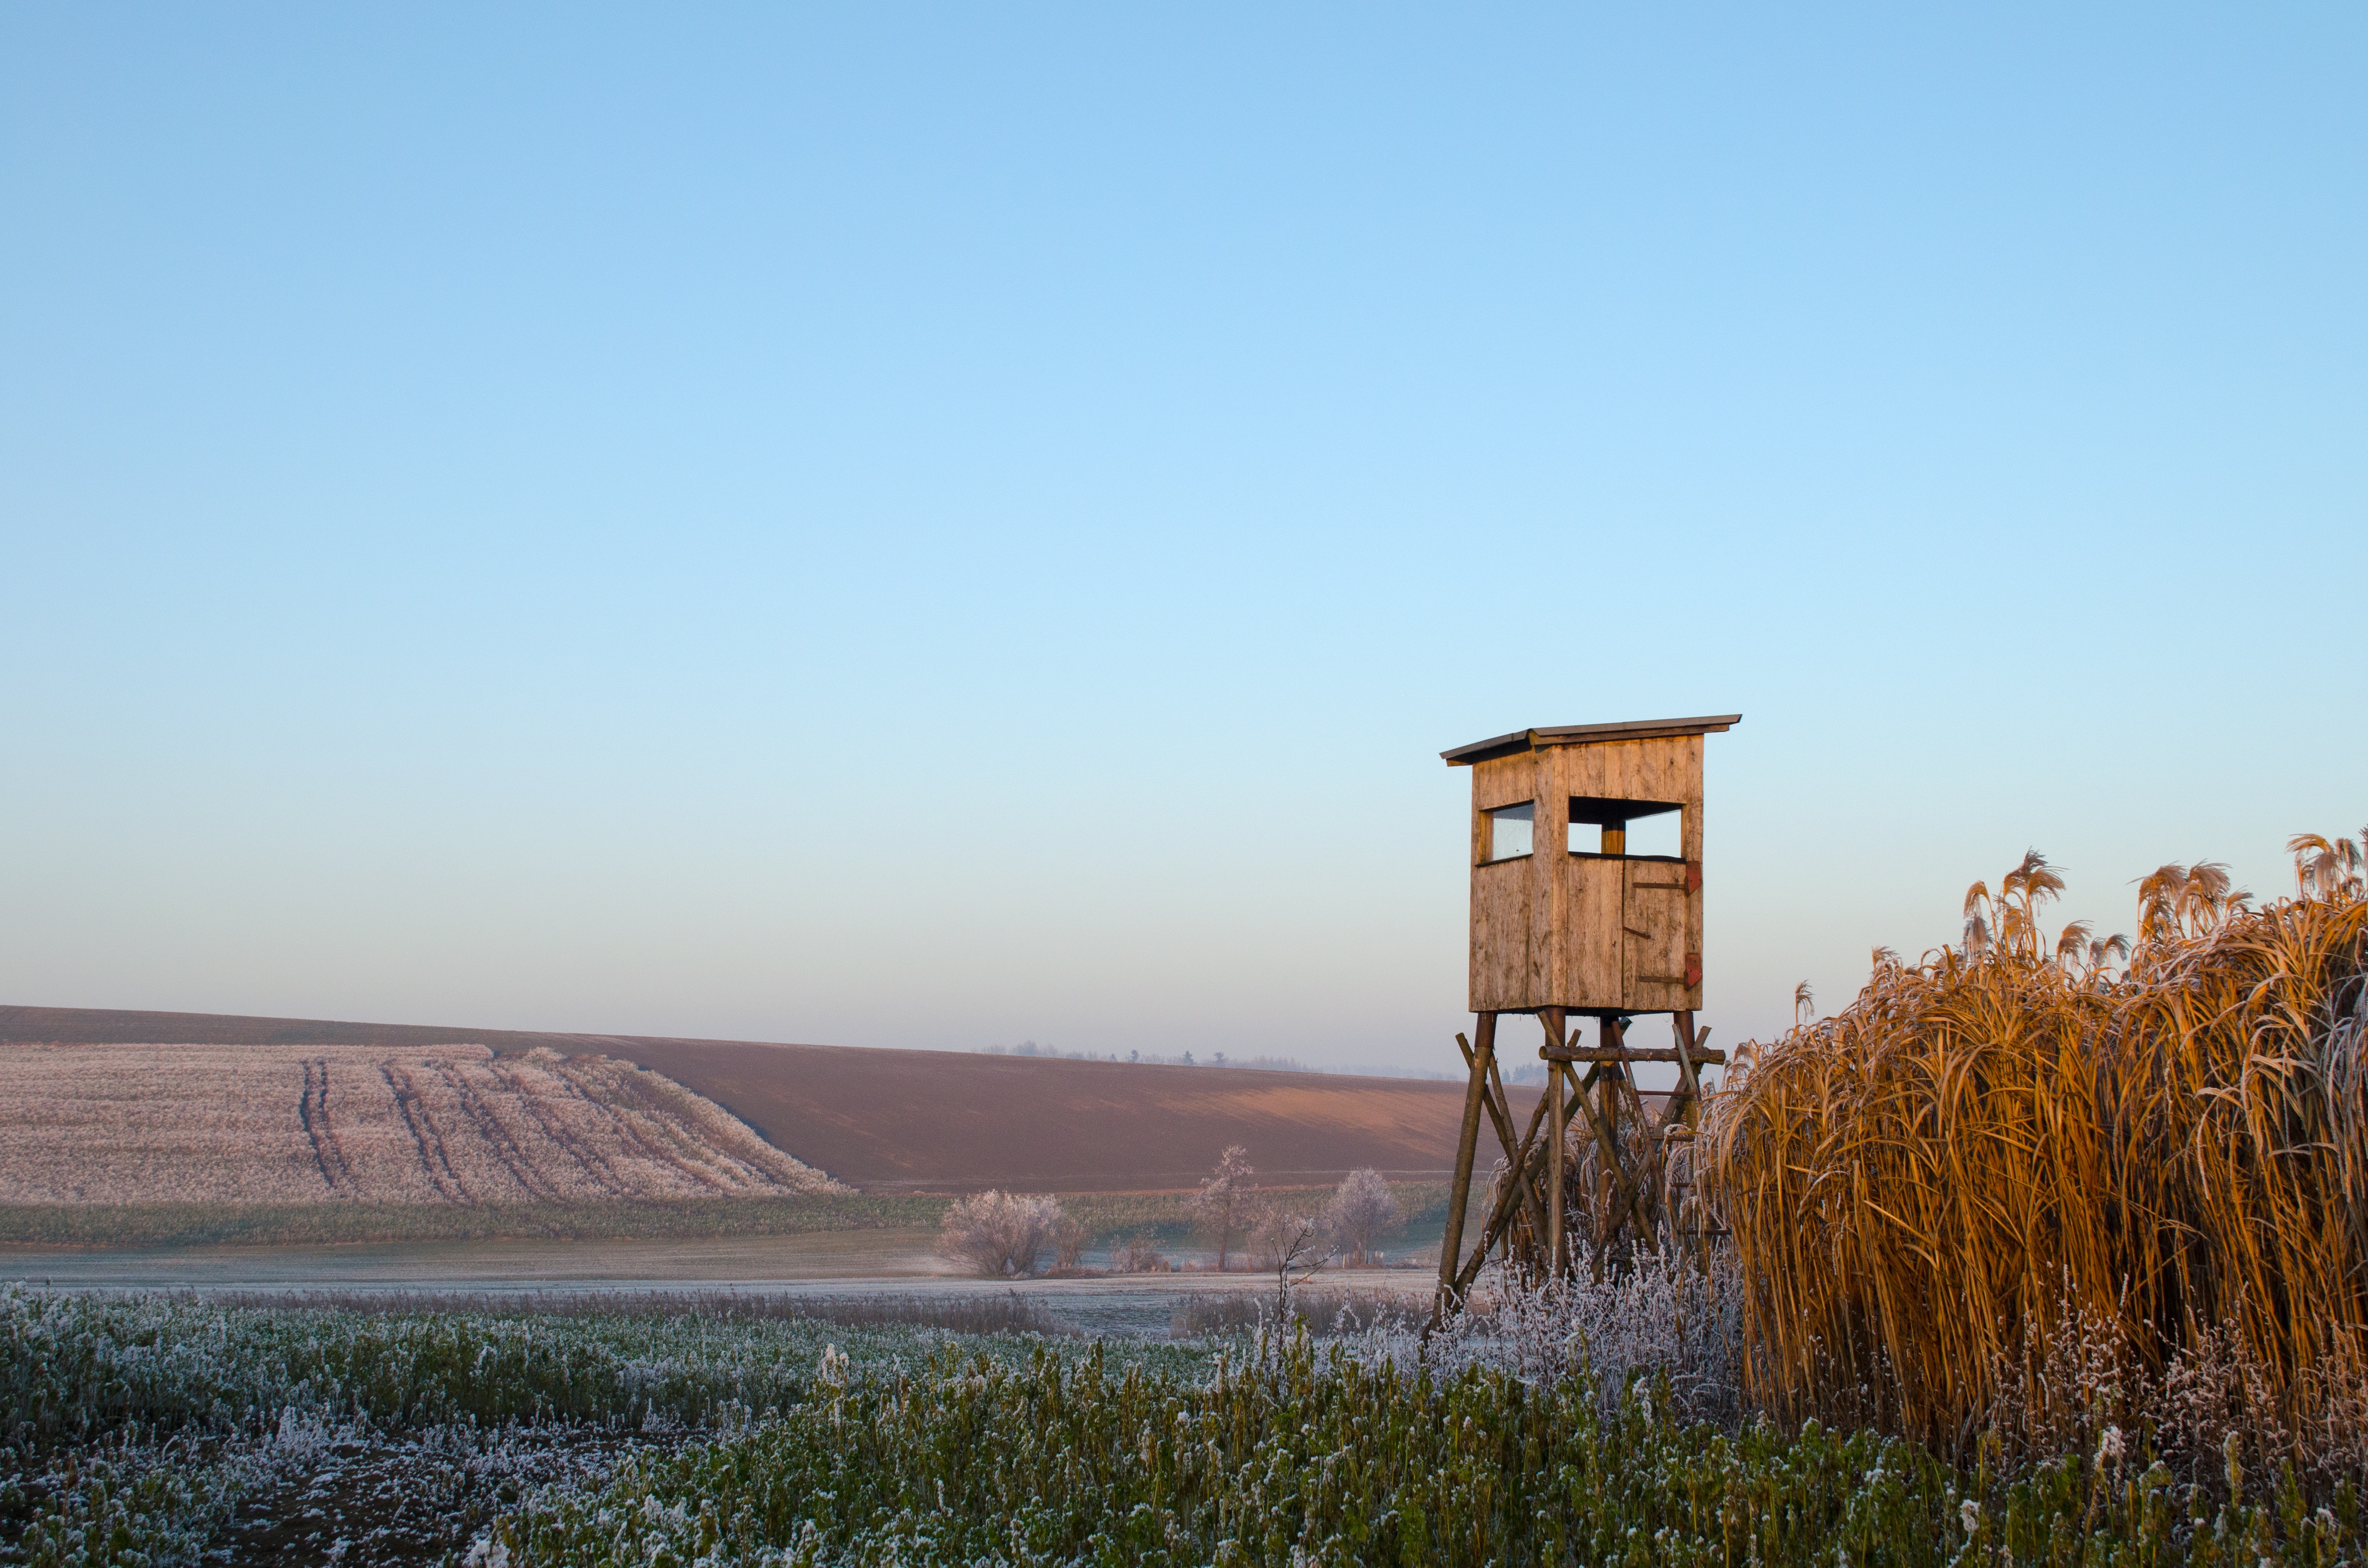
beach, landscape, sea, coast, ocean, horizon, snow, cold, winter, boardwalk, morning, hill, shore, lake, vacation, tower, blue, fields, habitat, hunting, hunter, hoarfrost, delight, arable, rural area, miscanthus, natural environment, cloudless sky